Rodolfo Chiari

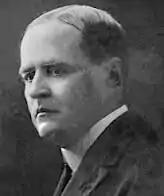

Rodolfo Chiari Robles (November 15, 1869 – August 16, 1937) was a Panamanian politician of the National Liberal Party.